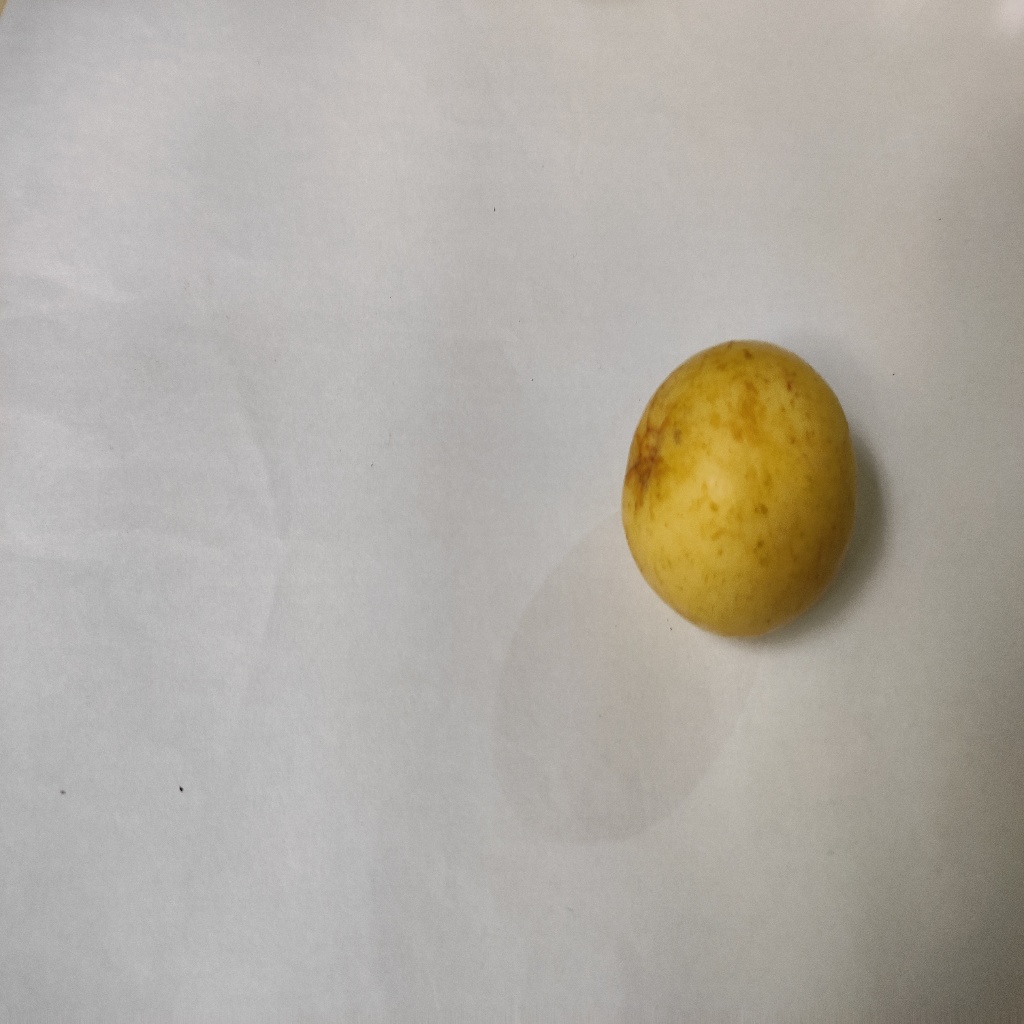
Crop: guava
Quality class: Class_A